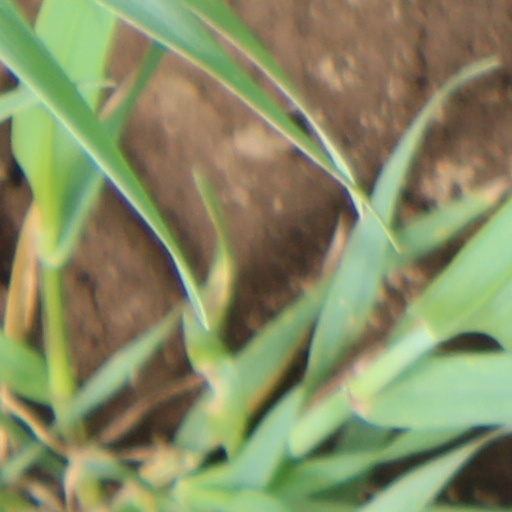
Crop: wheat